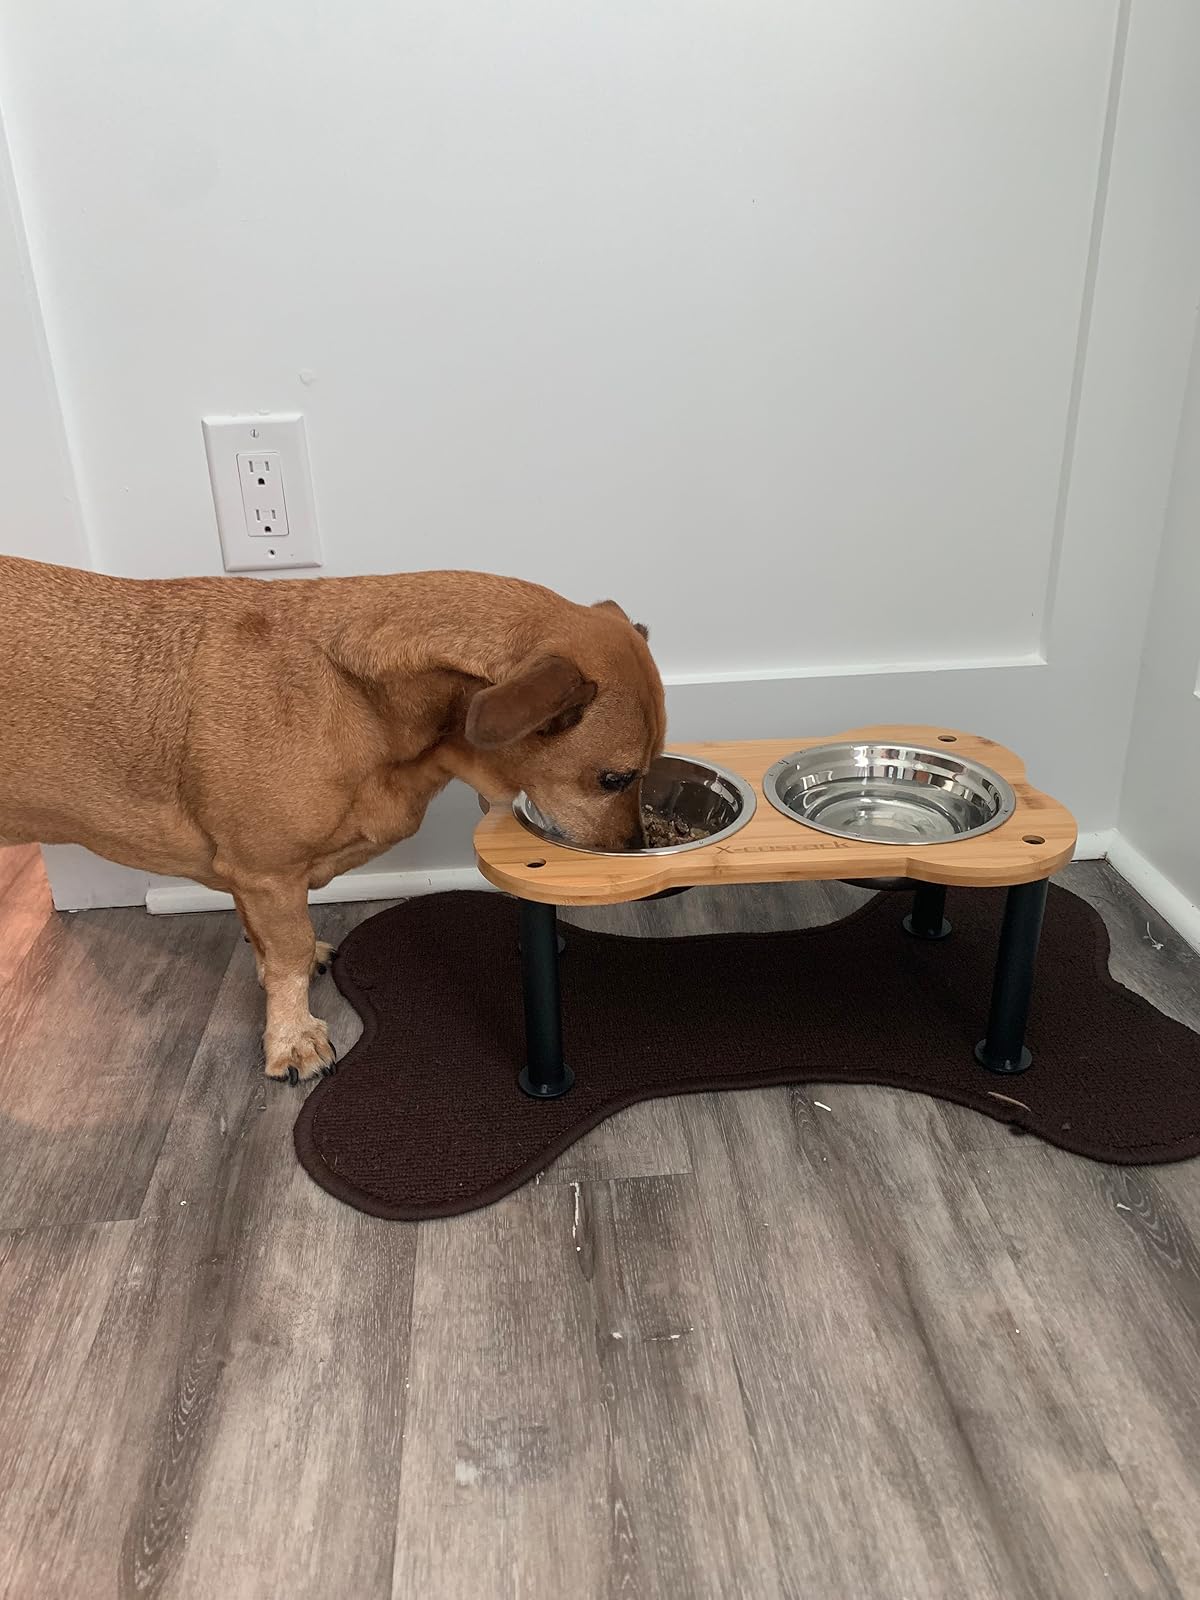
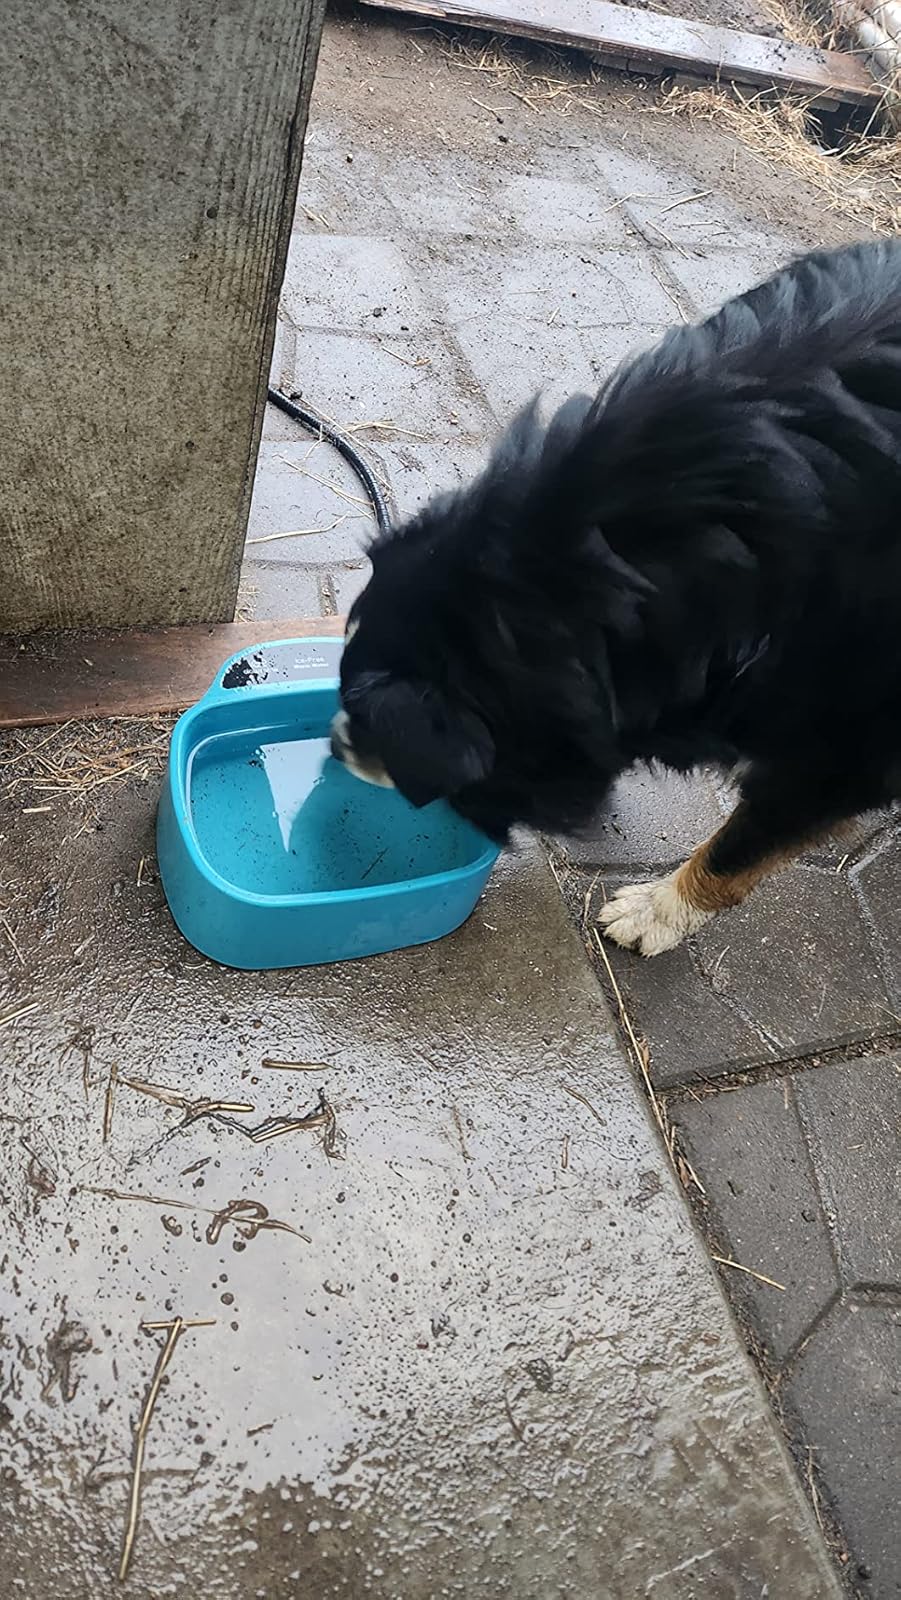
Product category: items_bowl
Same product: no